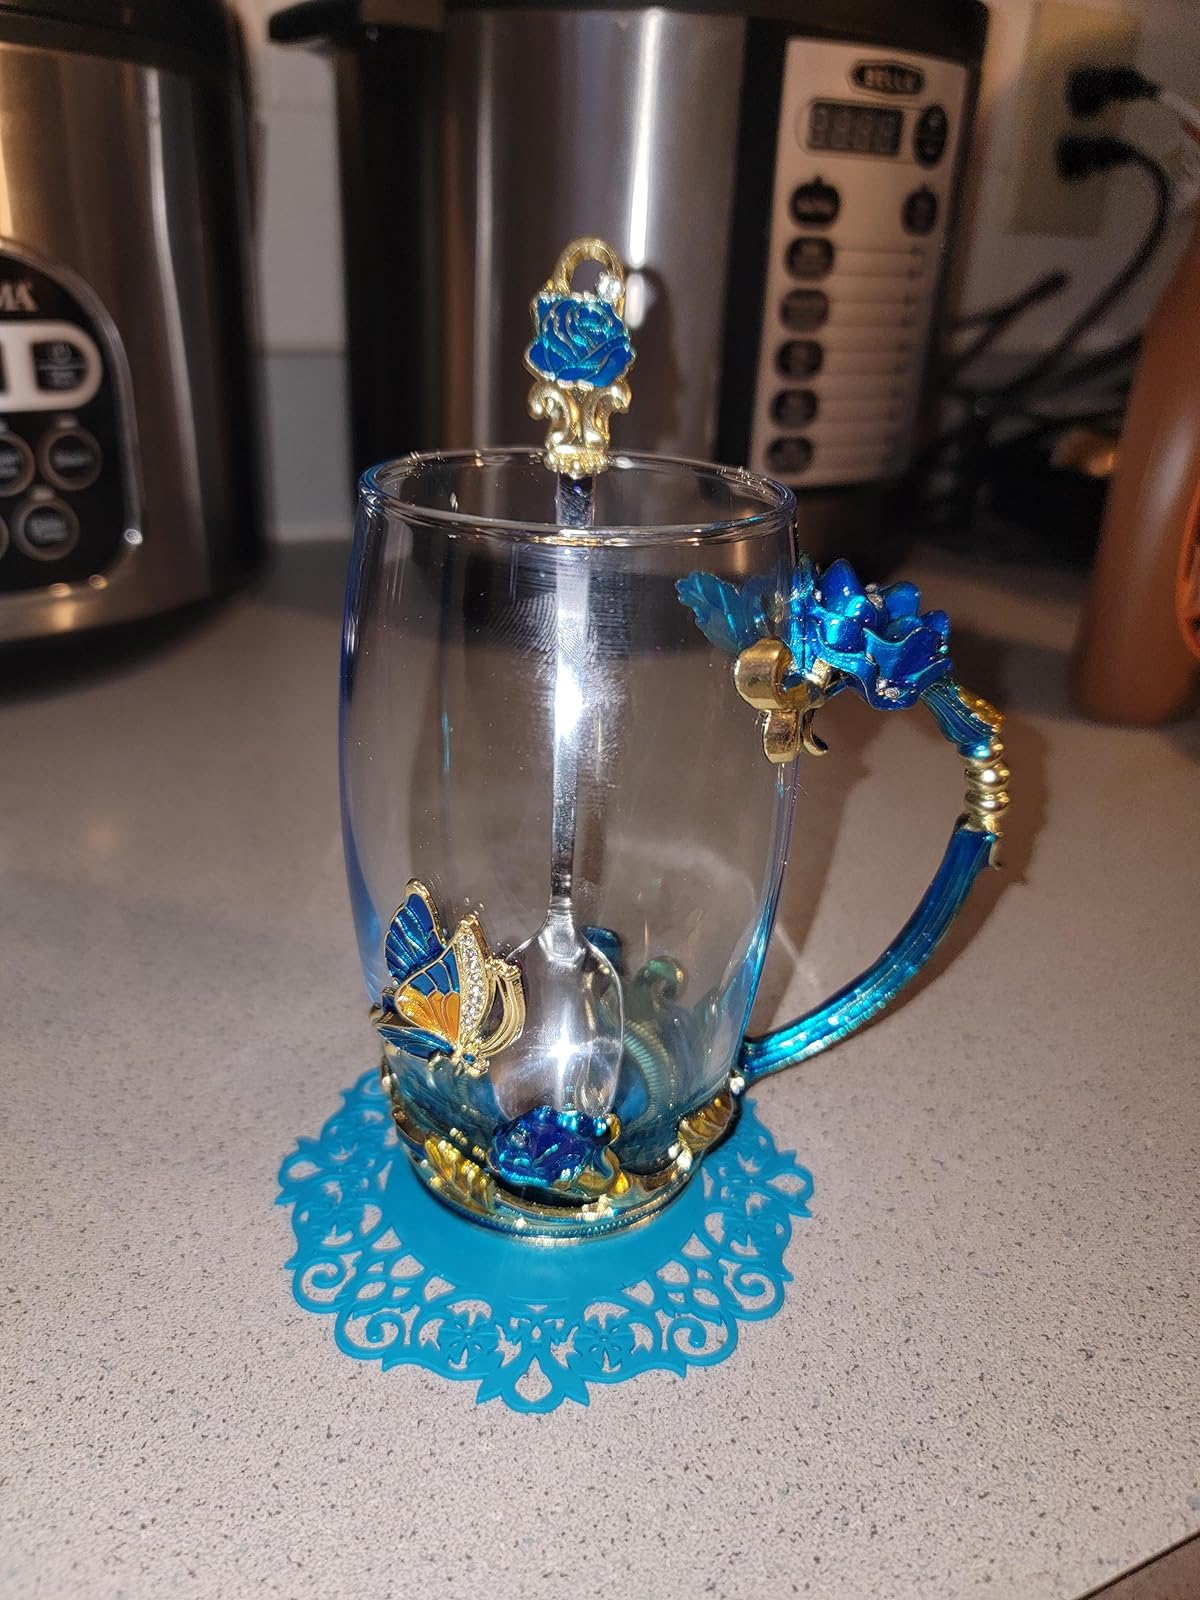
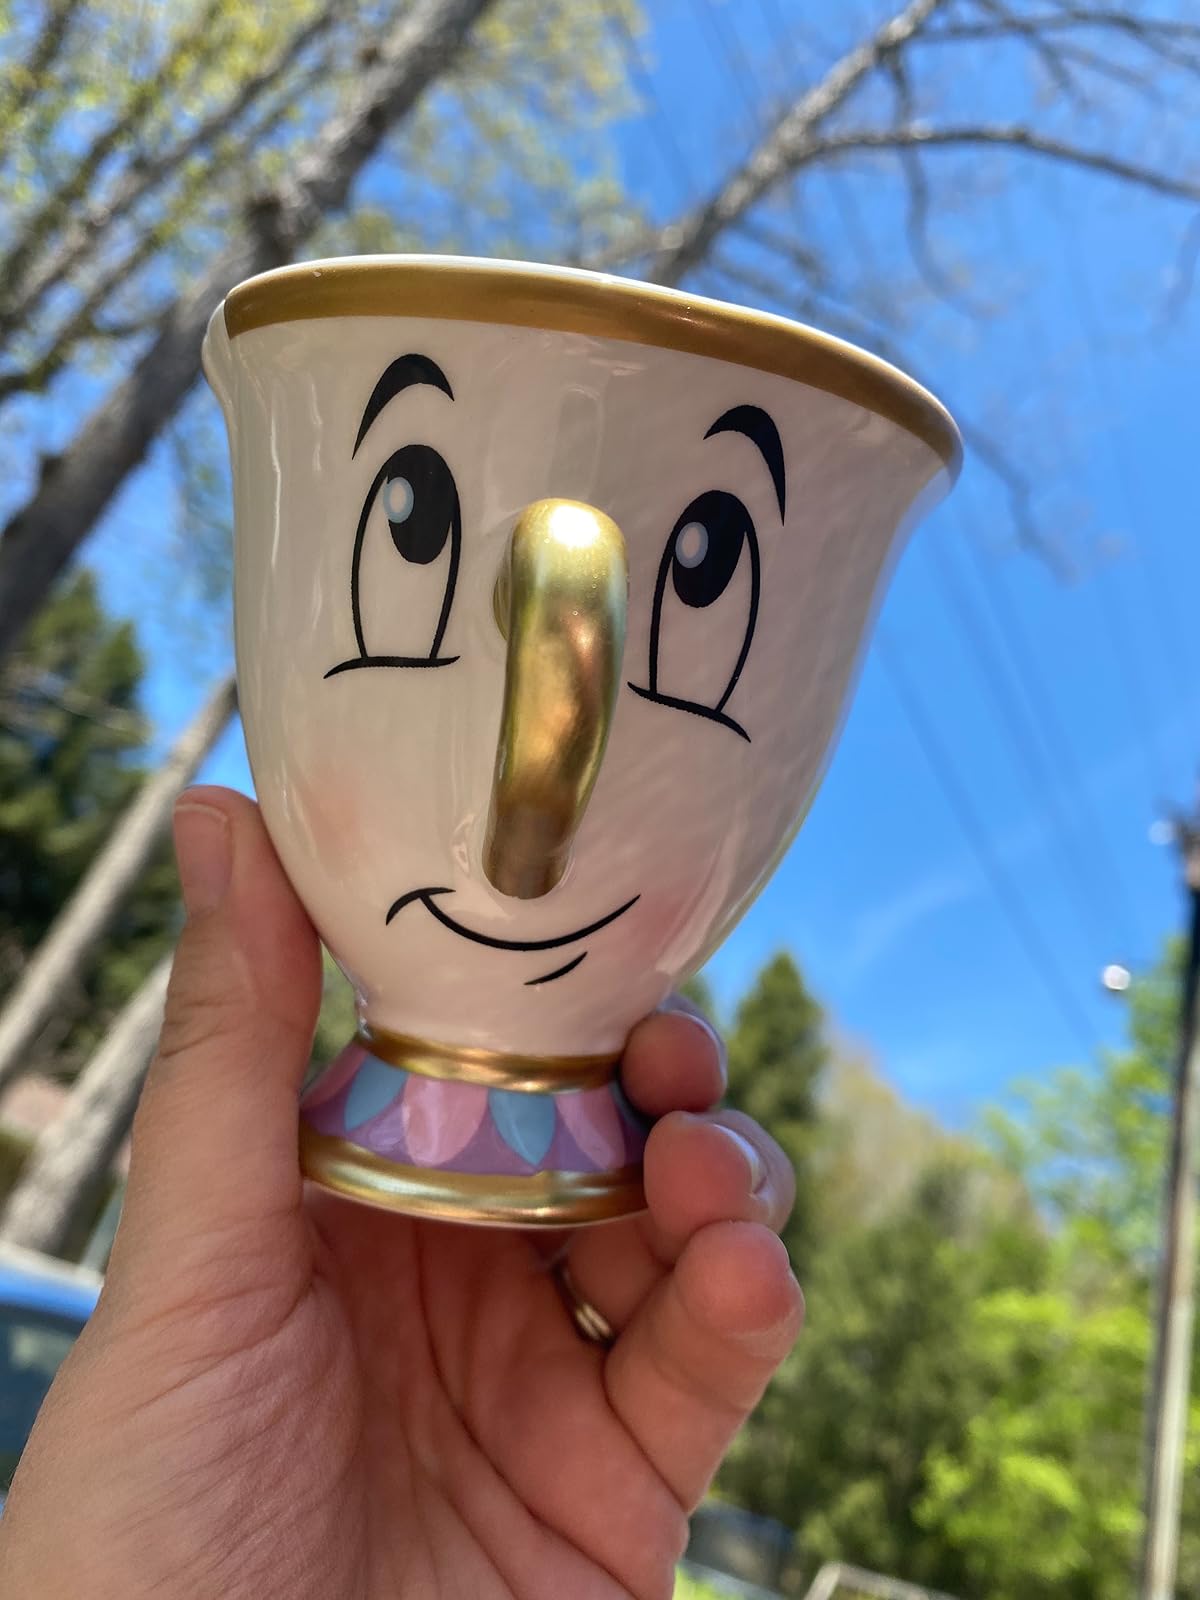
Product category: items_mug
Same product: no